Terebra commaculata

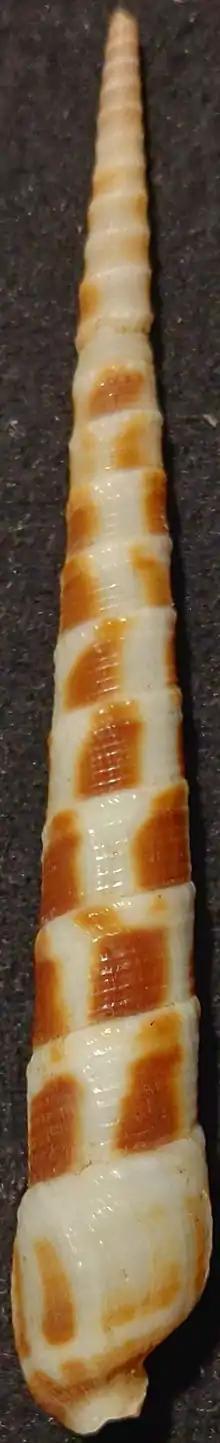

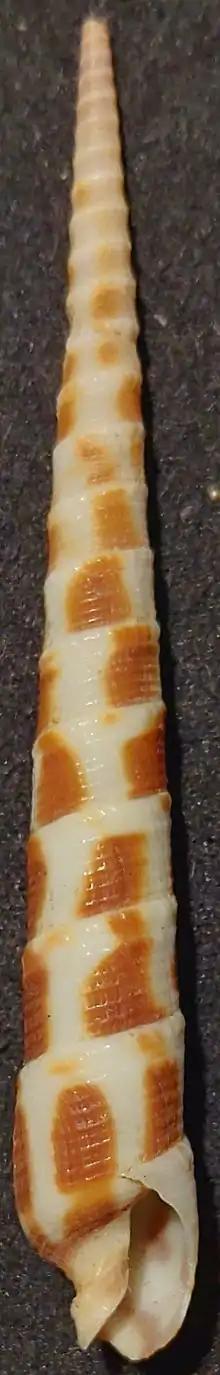

Terebra commaculata is a species of sea snail, a marine gastropod mollusc in the family Terebridae, the auger snails.